Urovene Cove

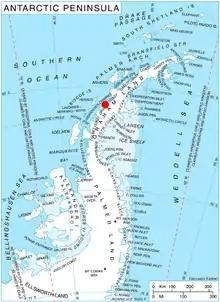
Location of Felipe Solo (Obligado) Peninsula in Graham Land, Antarctic Peninsula.

Urovene Cove (‘Zaliv Urovene’ \'za-liv u-ro-'ve-ne\) is the 2.65 km wide cove indenting for 2.75 km the southwest coast of Felipe Solo (Obligado) Peninsula, Graham Coast on the Antarctic Peninsula. It is part of Barilari Bay, entered southeast of Laskar Point and northwest of Duyvis Point. The cove was formed as a result of glacier retreat during the last three decades of the 20th century.